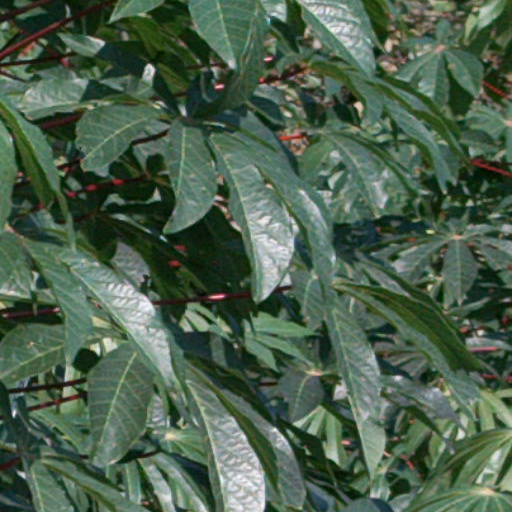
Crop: cassava